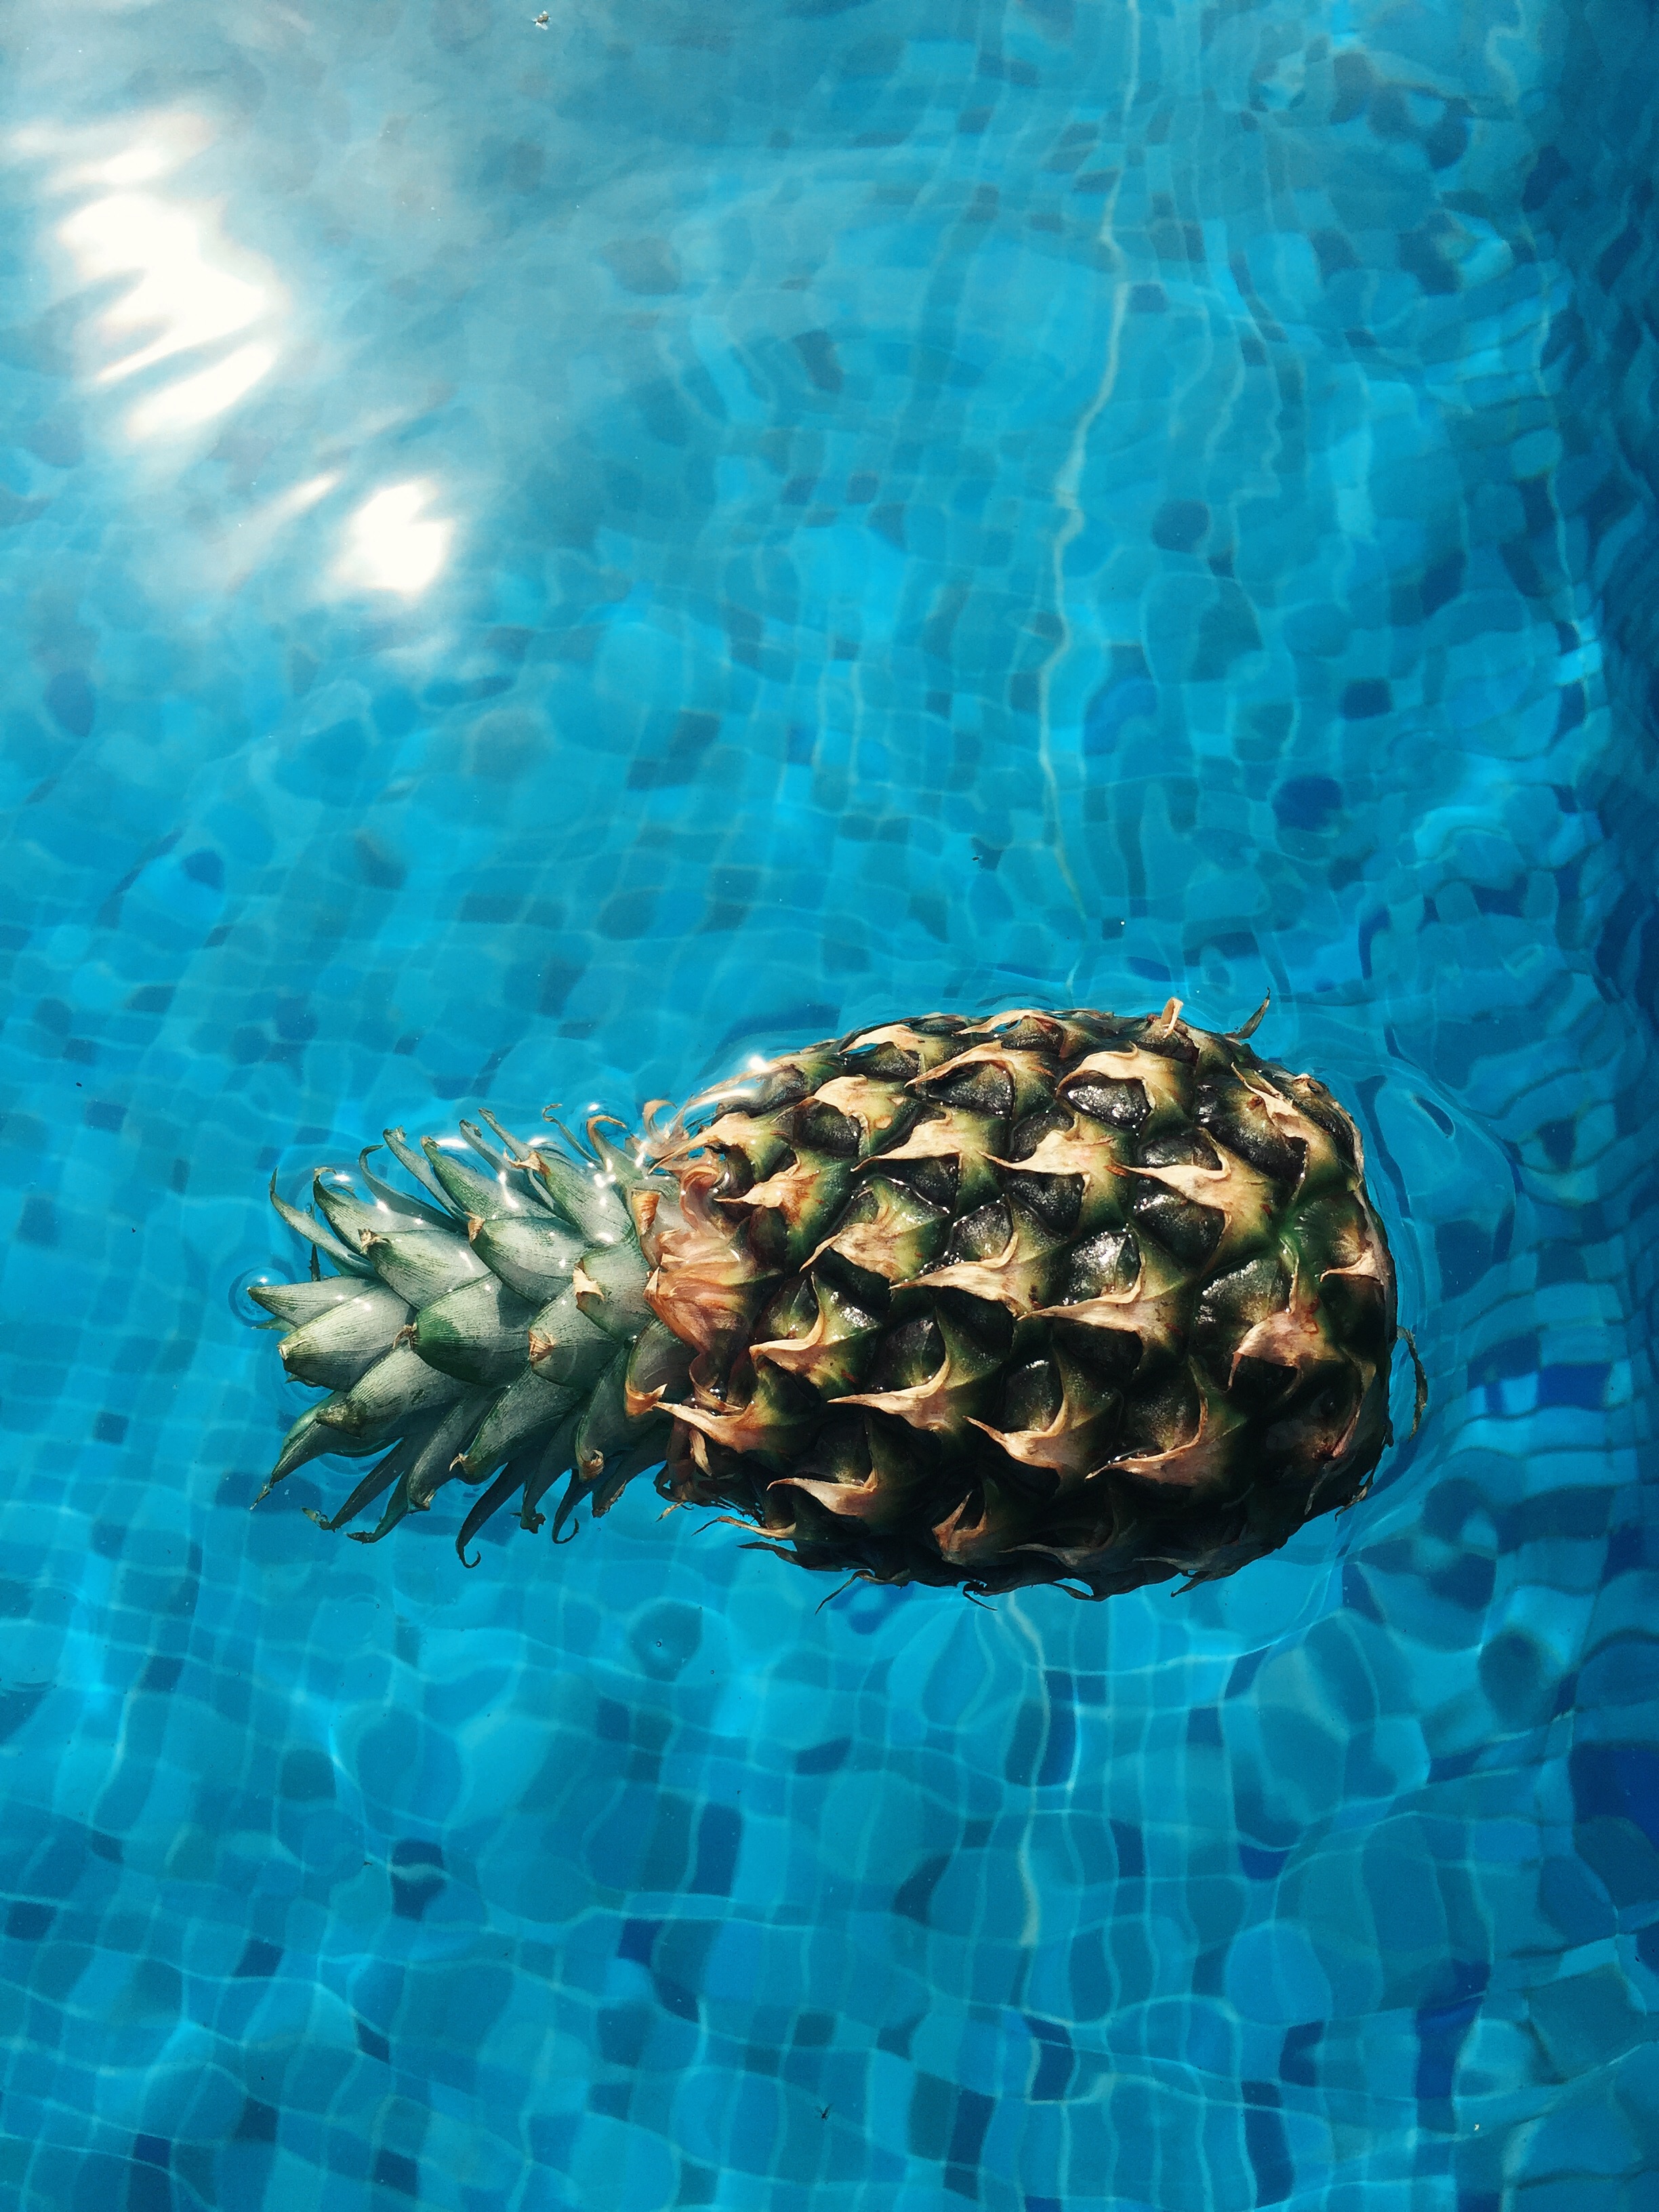
underwater, biology, turtle, sea turtle, reptile, fish, coral, coral reef, reef, vertebrate, organism, marine biology, coral reef fish